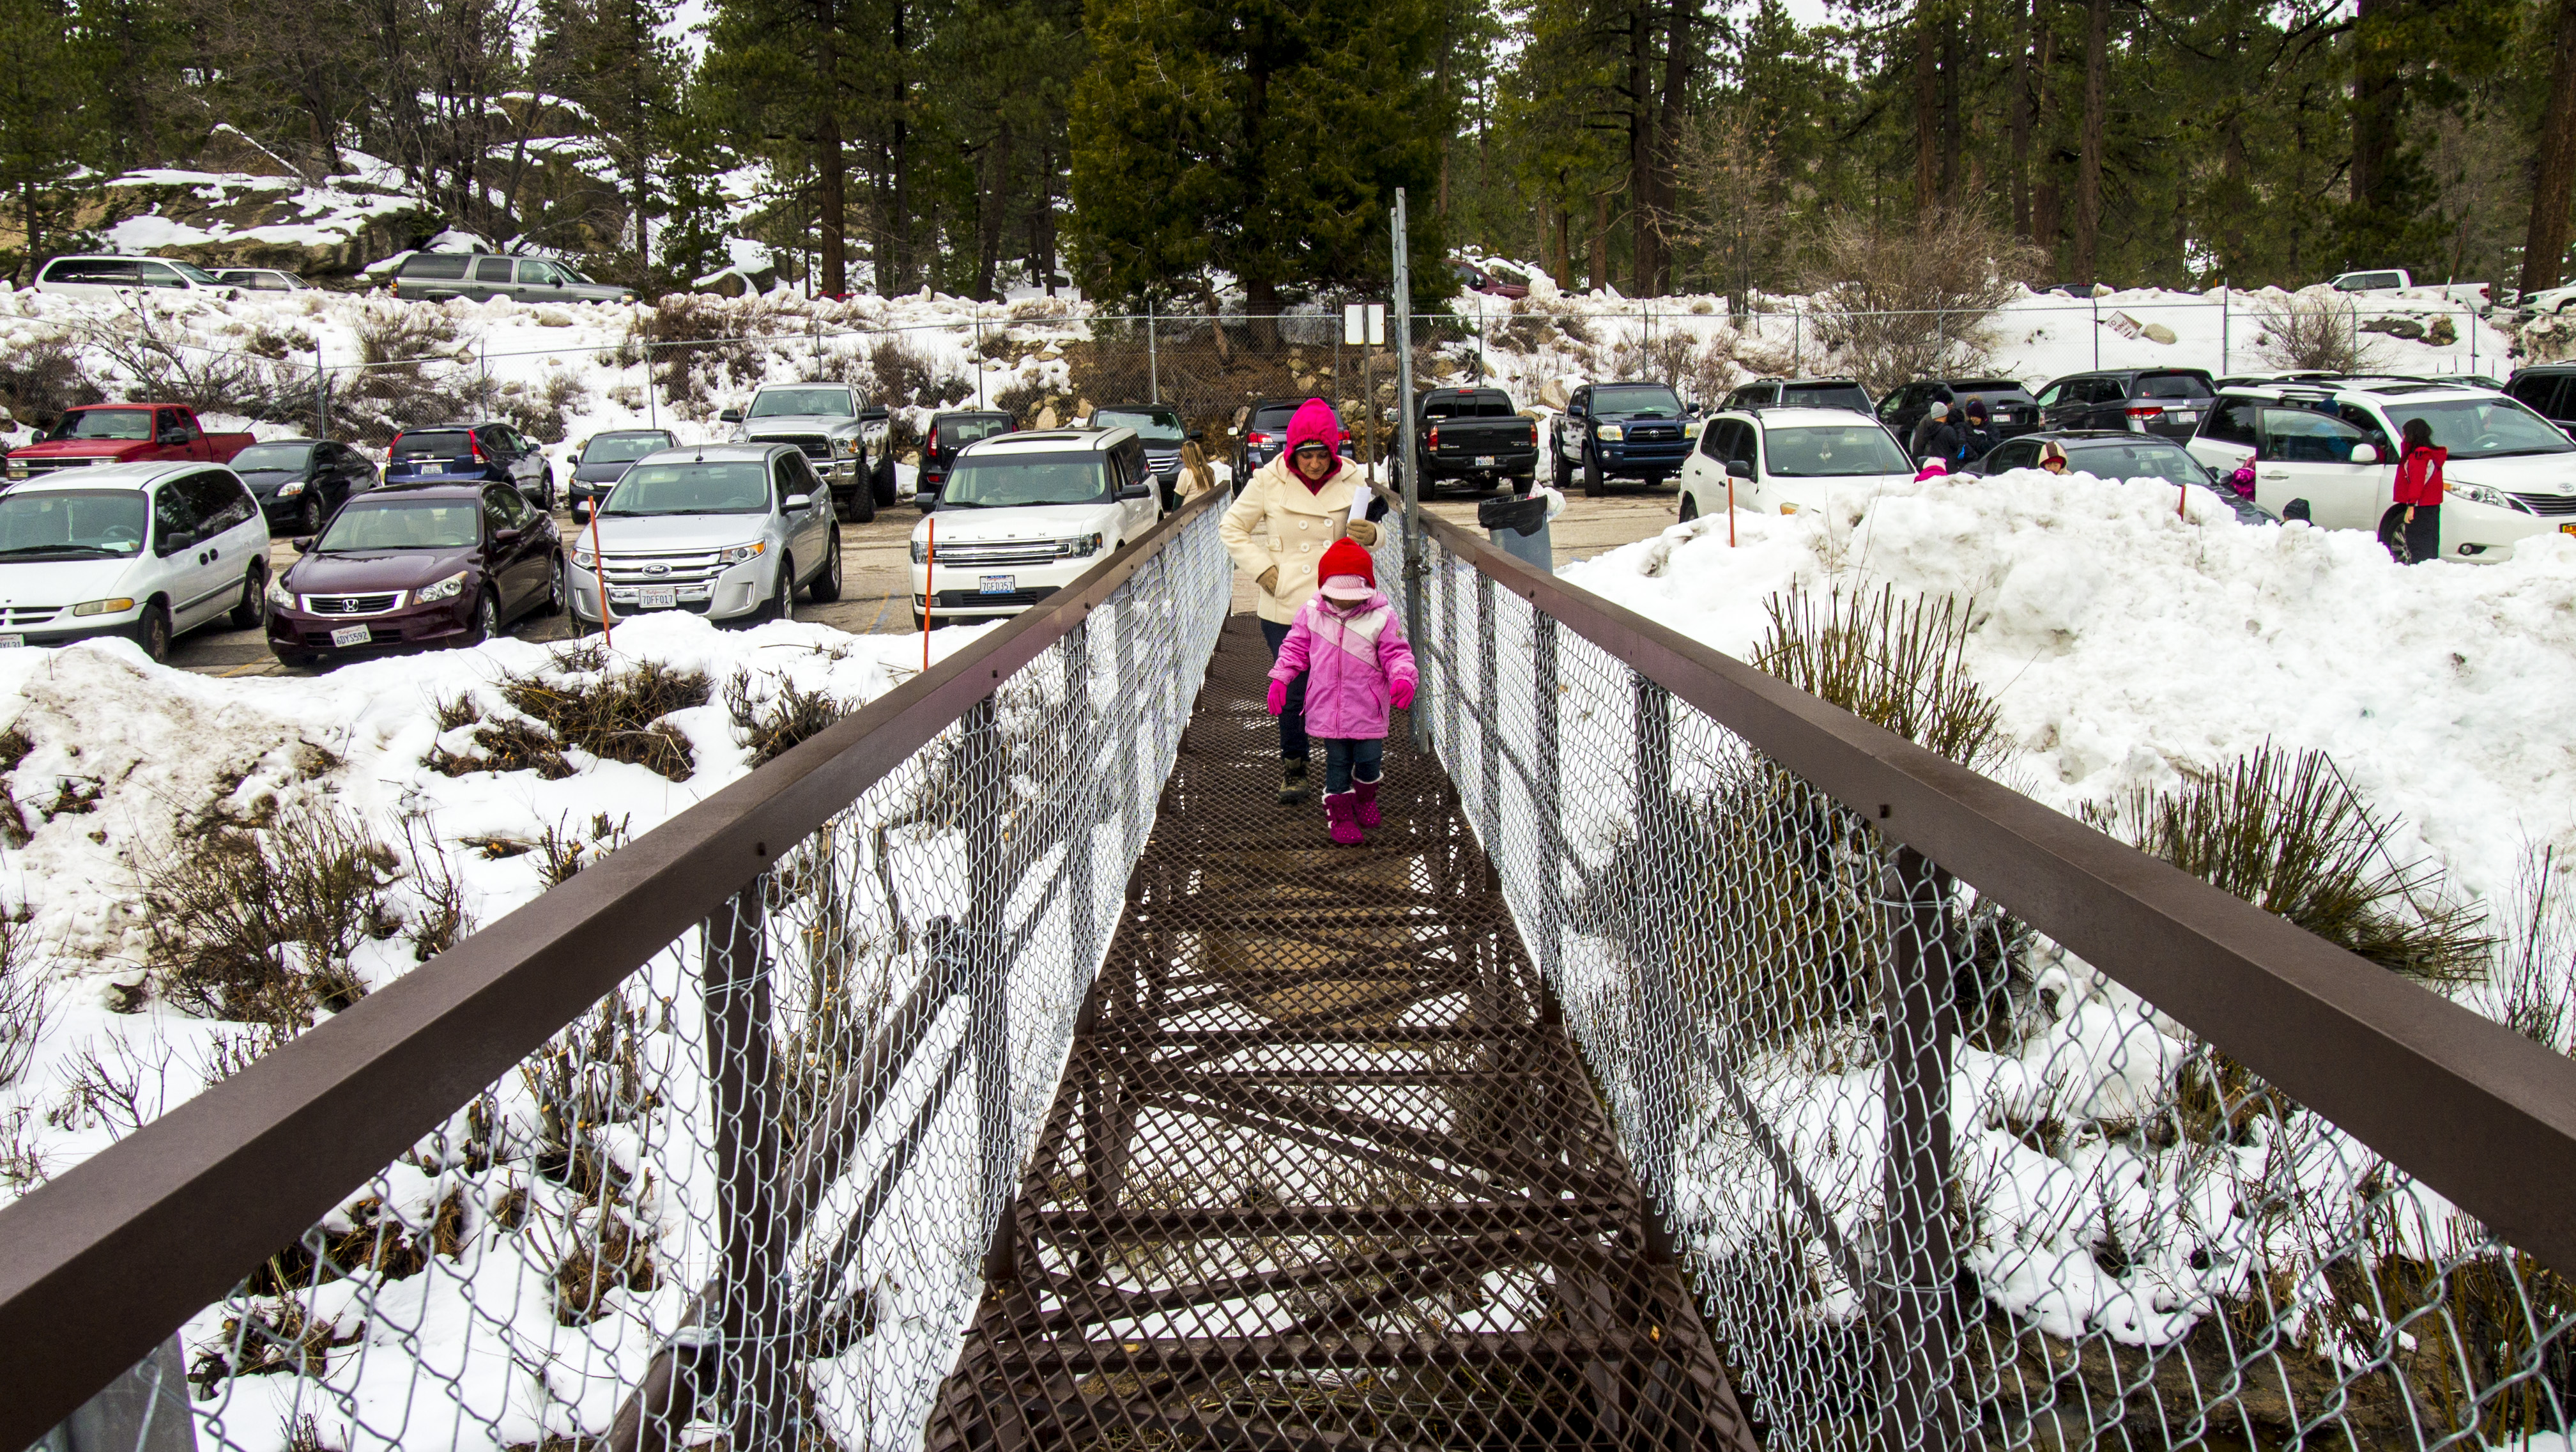
forest, snow, winter, play, flower, walkway, bear, weather, child, california, season, waterway, family, creativecommons, fun, wife, happy, mountains, big, day, ca, sliding, husband, tubing